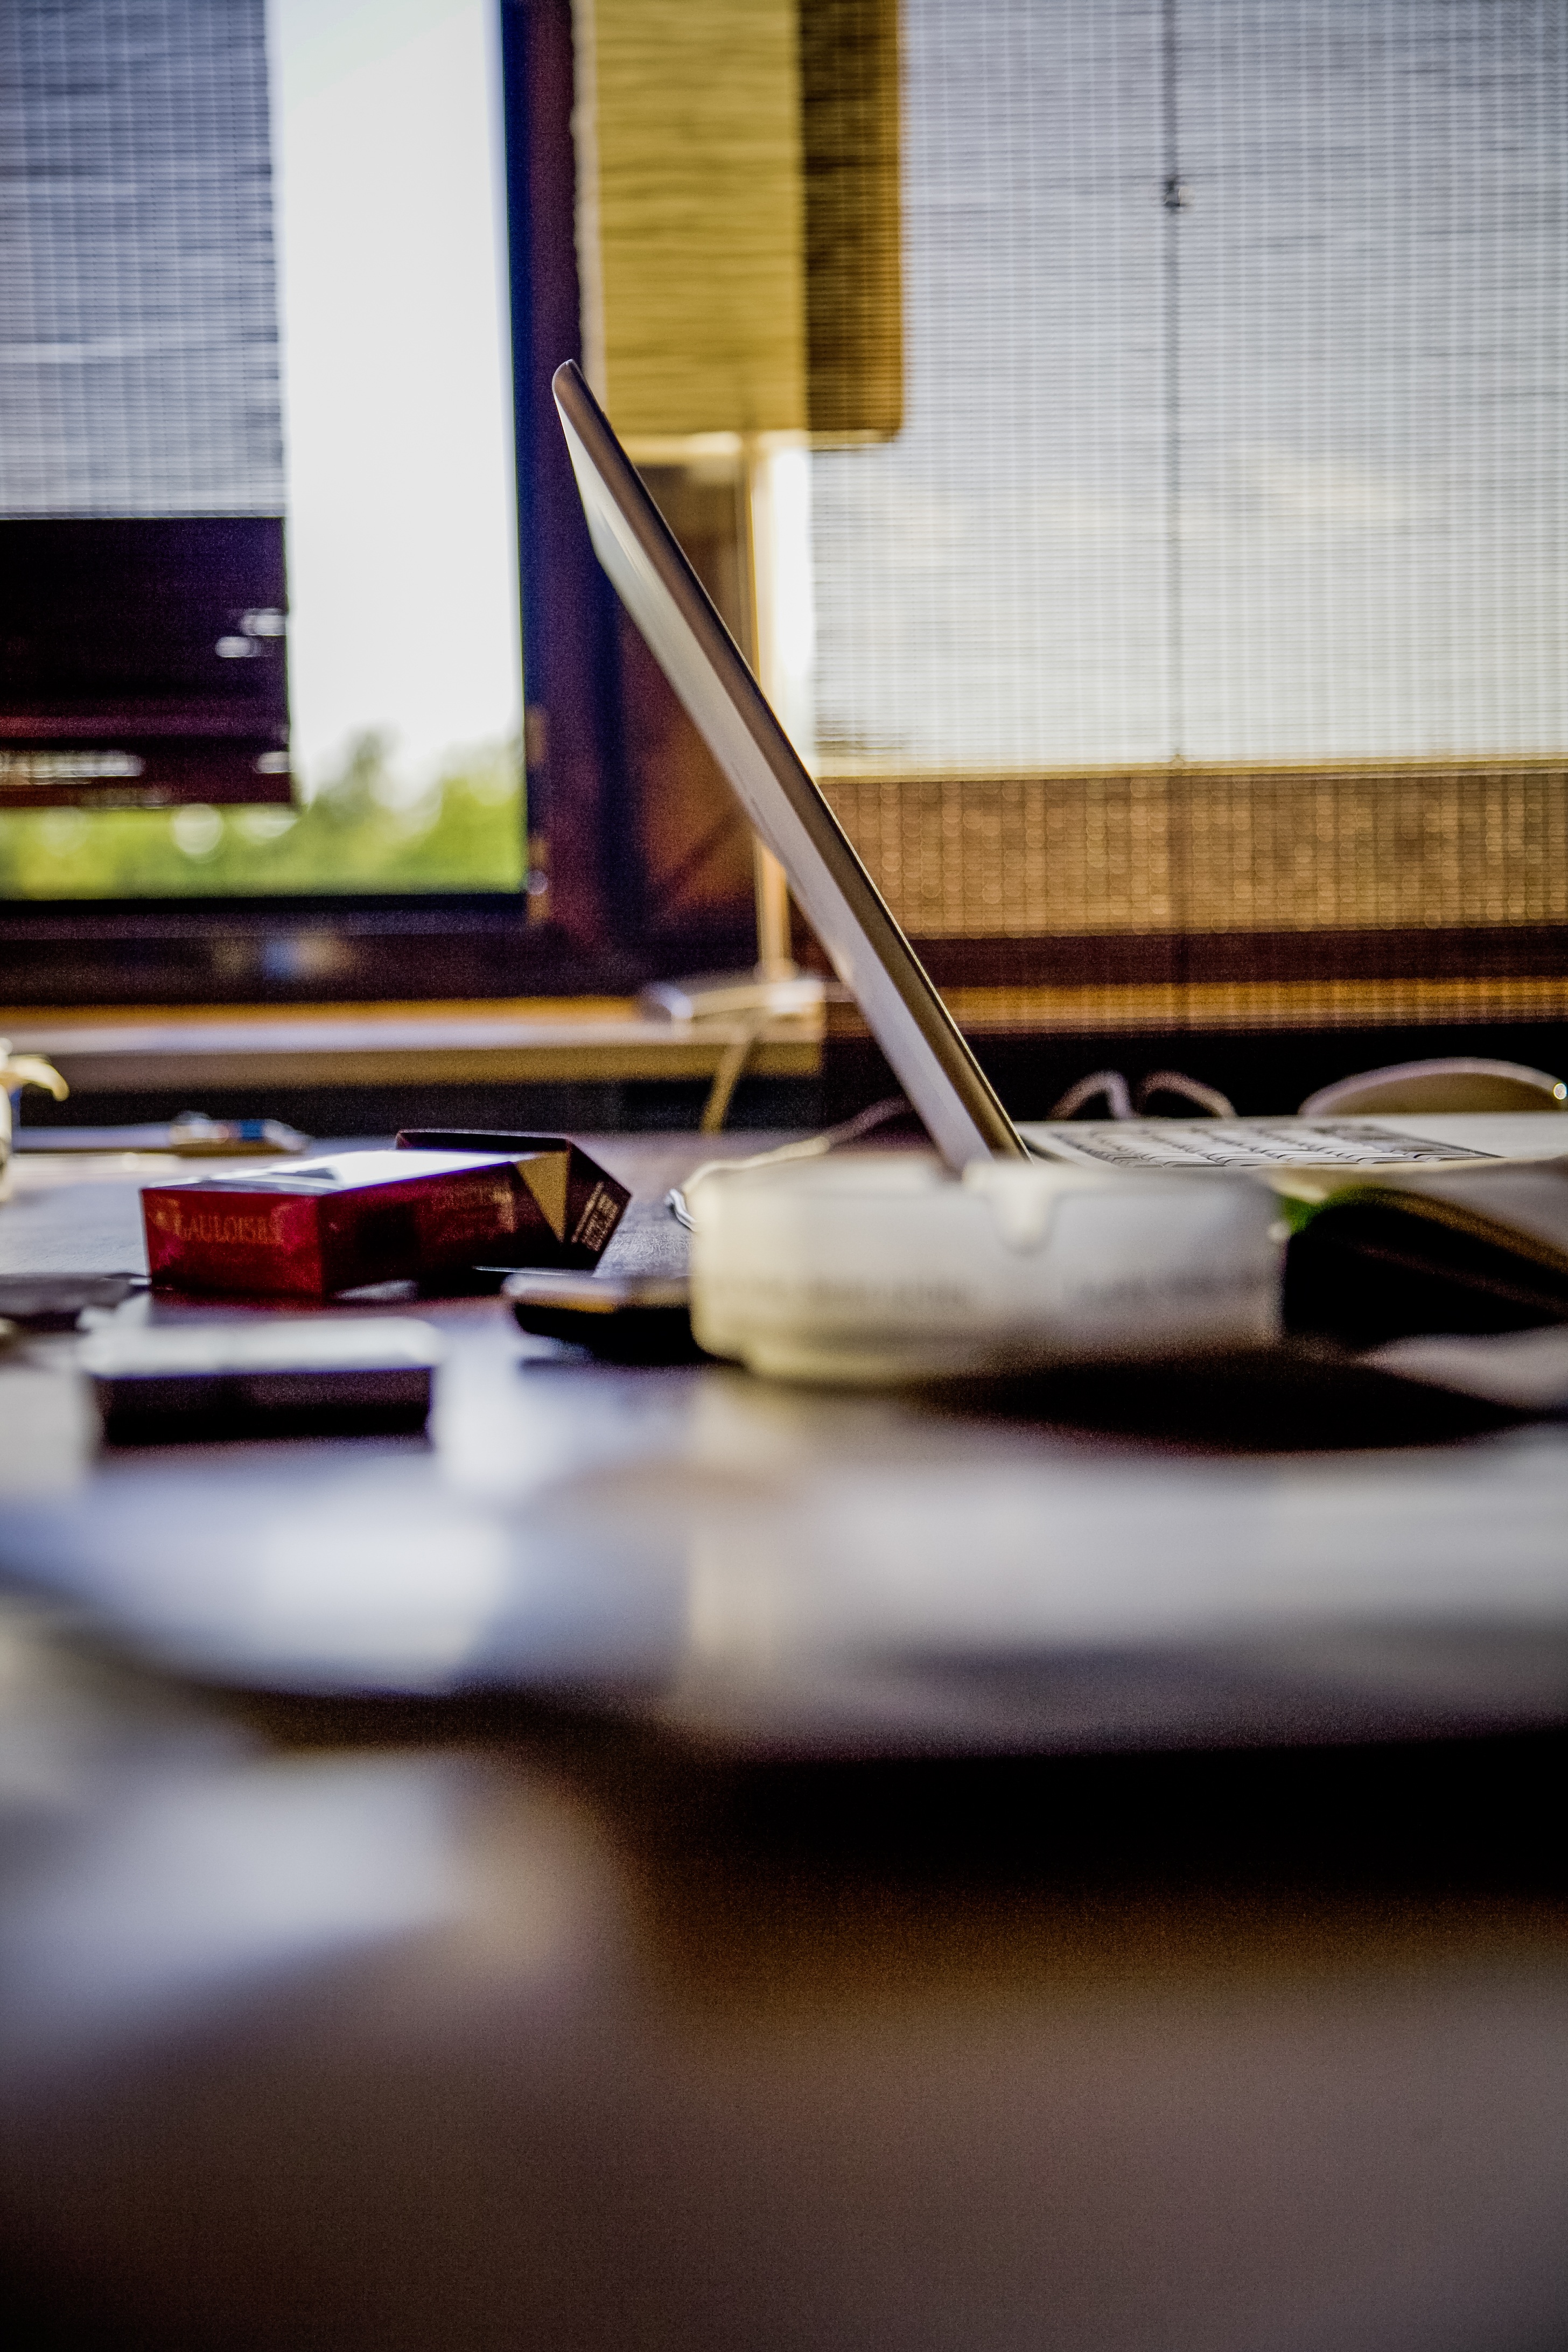
laptop, notebook, computer, smartphone, mac, work, table, creative, wood, floor, glass, vehicle, desktop, office, room, home office, interior design, design, freelancer, style, shape, flooring, start up, co working